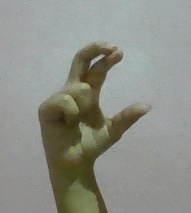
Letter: thal